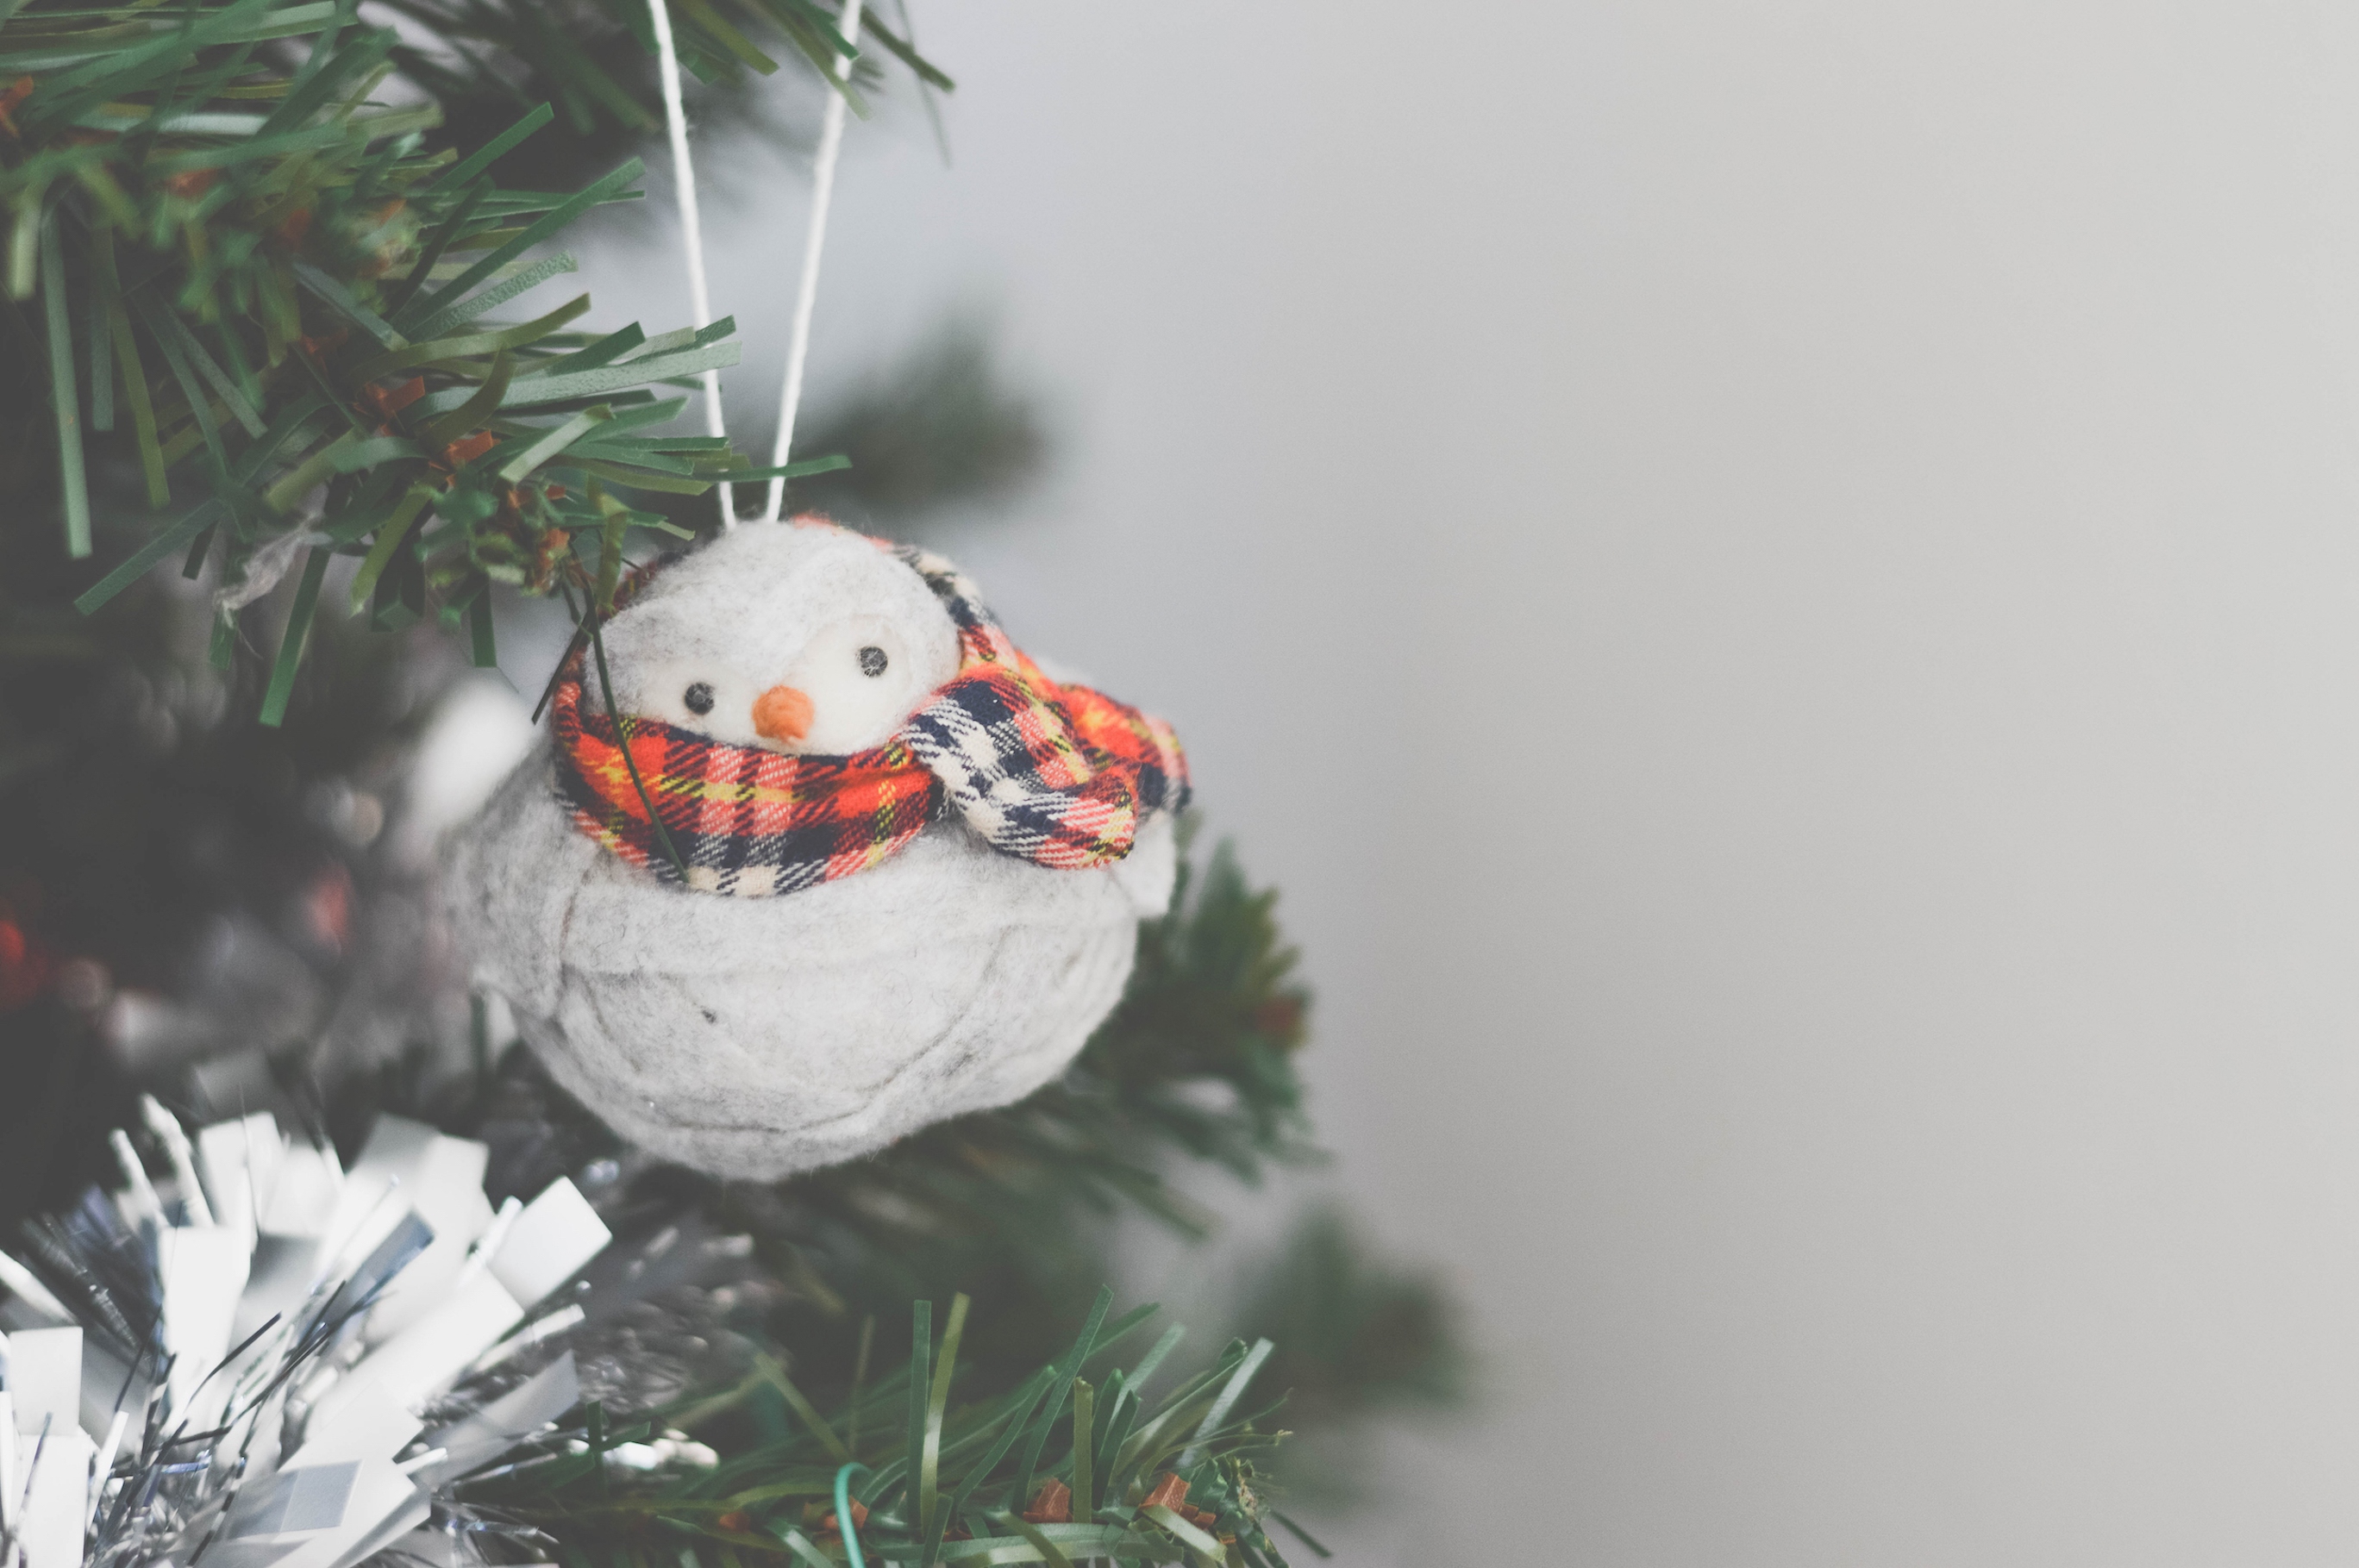
snowman, christmas ornament, ornament, tree, Holiday ornament, branch, winter, fir, plant, christmas decoration, snow, pine family, interior design, conifer, christmas